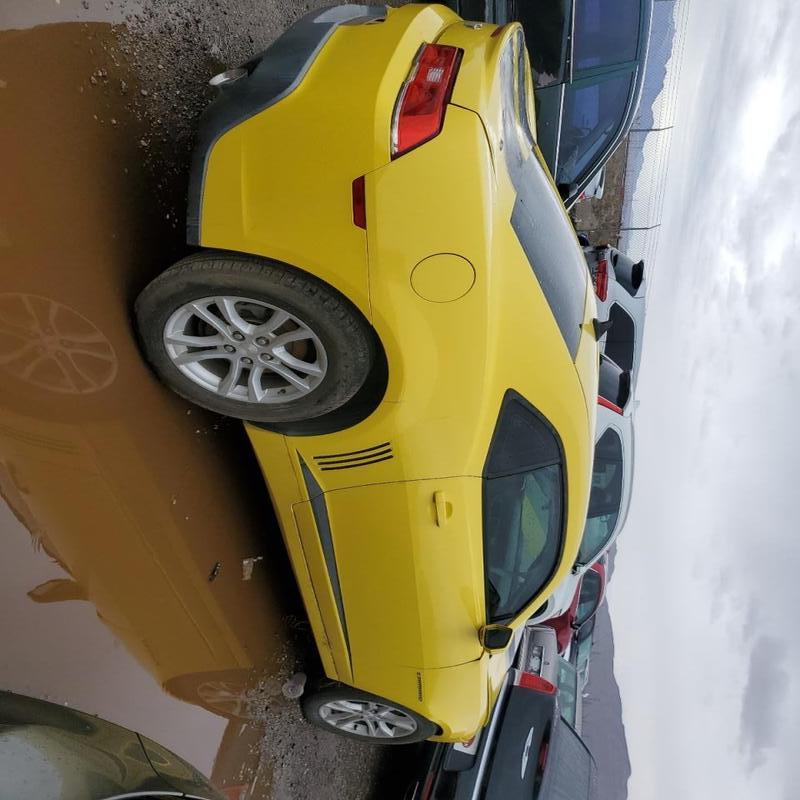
Aucun dommage détecté.
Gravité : aucun